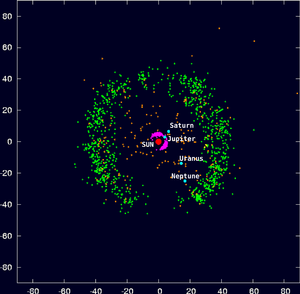
Asteroide
Kort over de ydre asteroider. De orange pletter er Kentaurer, der befinder sig mellem Kuiperbæltet (grønt) og de indre asteroider
En asteroide er et fast himmellegeme, hvis bane går rundt om Solen. Pr. 5. maj 2017 kendes mere end 729.626 asteroider og de fleste befinder sig i asteroidebæltet mellem Mars og Jupiter.